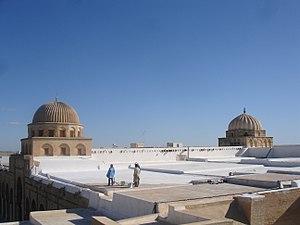
Une terrasse est un élément de l'architecture d'un bâtiment qui se trouve à l'extérieur de celui-ci. C'est une surface externe se trouvant au rez-de-chaussée ou à un étage de l'édifice. À la différence d'un balcon, une terrasse se trouve sur l'avancée de l'étage inférieur, ou du sol même en rez-de-chaussée. Une terrasse désigne aussi, lorsque le relief est accidenté, des terrains aménagés horizontalement en étages et soutenus par des murets.